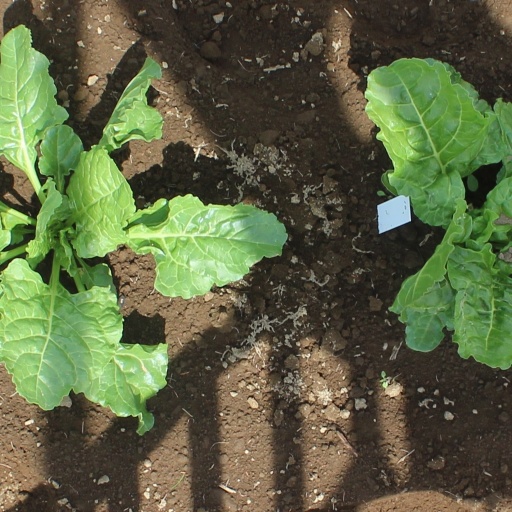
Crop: sugar beet